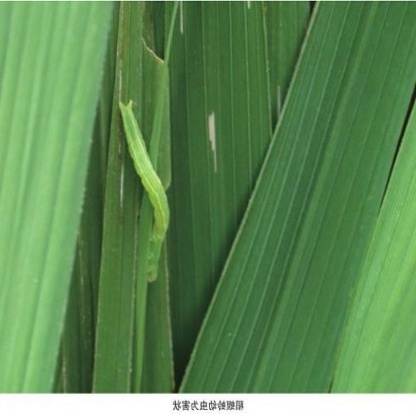
Nhãn: Sâu cuốn lá lớn ( Rice skipper)